Wind

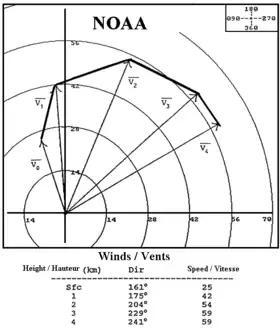
Hodograph plot of wind vectors at various heights in the troposphere, which is used to diagnose vertical wind shear

Wind shear, sometimes referred to as wind gradient, is a difference in wind speed and direction over a relatively short distance in the Earth's atmosphere. Wind shear can be broken down into vertical and horizontal components, with horizontal wind shear seen across weather fronts and near the coast, and vertical shear typically near the surface, though also at higher levels in the atmosphere near upper level jets and frontal zones aloft.